Clearway

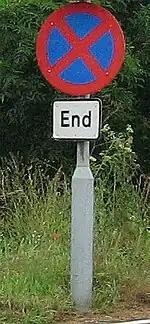
Sign for a clearway in the UK. The plate under the sign indicates that the clearway restrictions do not apply beyond this point. A similar sign is used for clearways in many other countries.

Similar signs are deployed on New Zealand clearways to British clearways, with a standard blue circle edged in red and featuring a red diagonal cross. If the clearway is for limited periods only, this will be indicated by a small sign below the clearway sign. Whereas in the United Kingdom a further notice with the word "Begins" or "End" will indicate the extent of a clearway, in New Zealand this is indicated by small signs featuring red arrows, indicating the direction from the sign in which the clearway is in operation. Larger white signs with black or red text indicating the details of the clearway are also sometimes found, featuring an image of the red and blue circle (as on the regular signs) as a prominent feature.